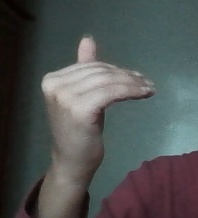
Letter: khaa